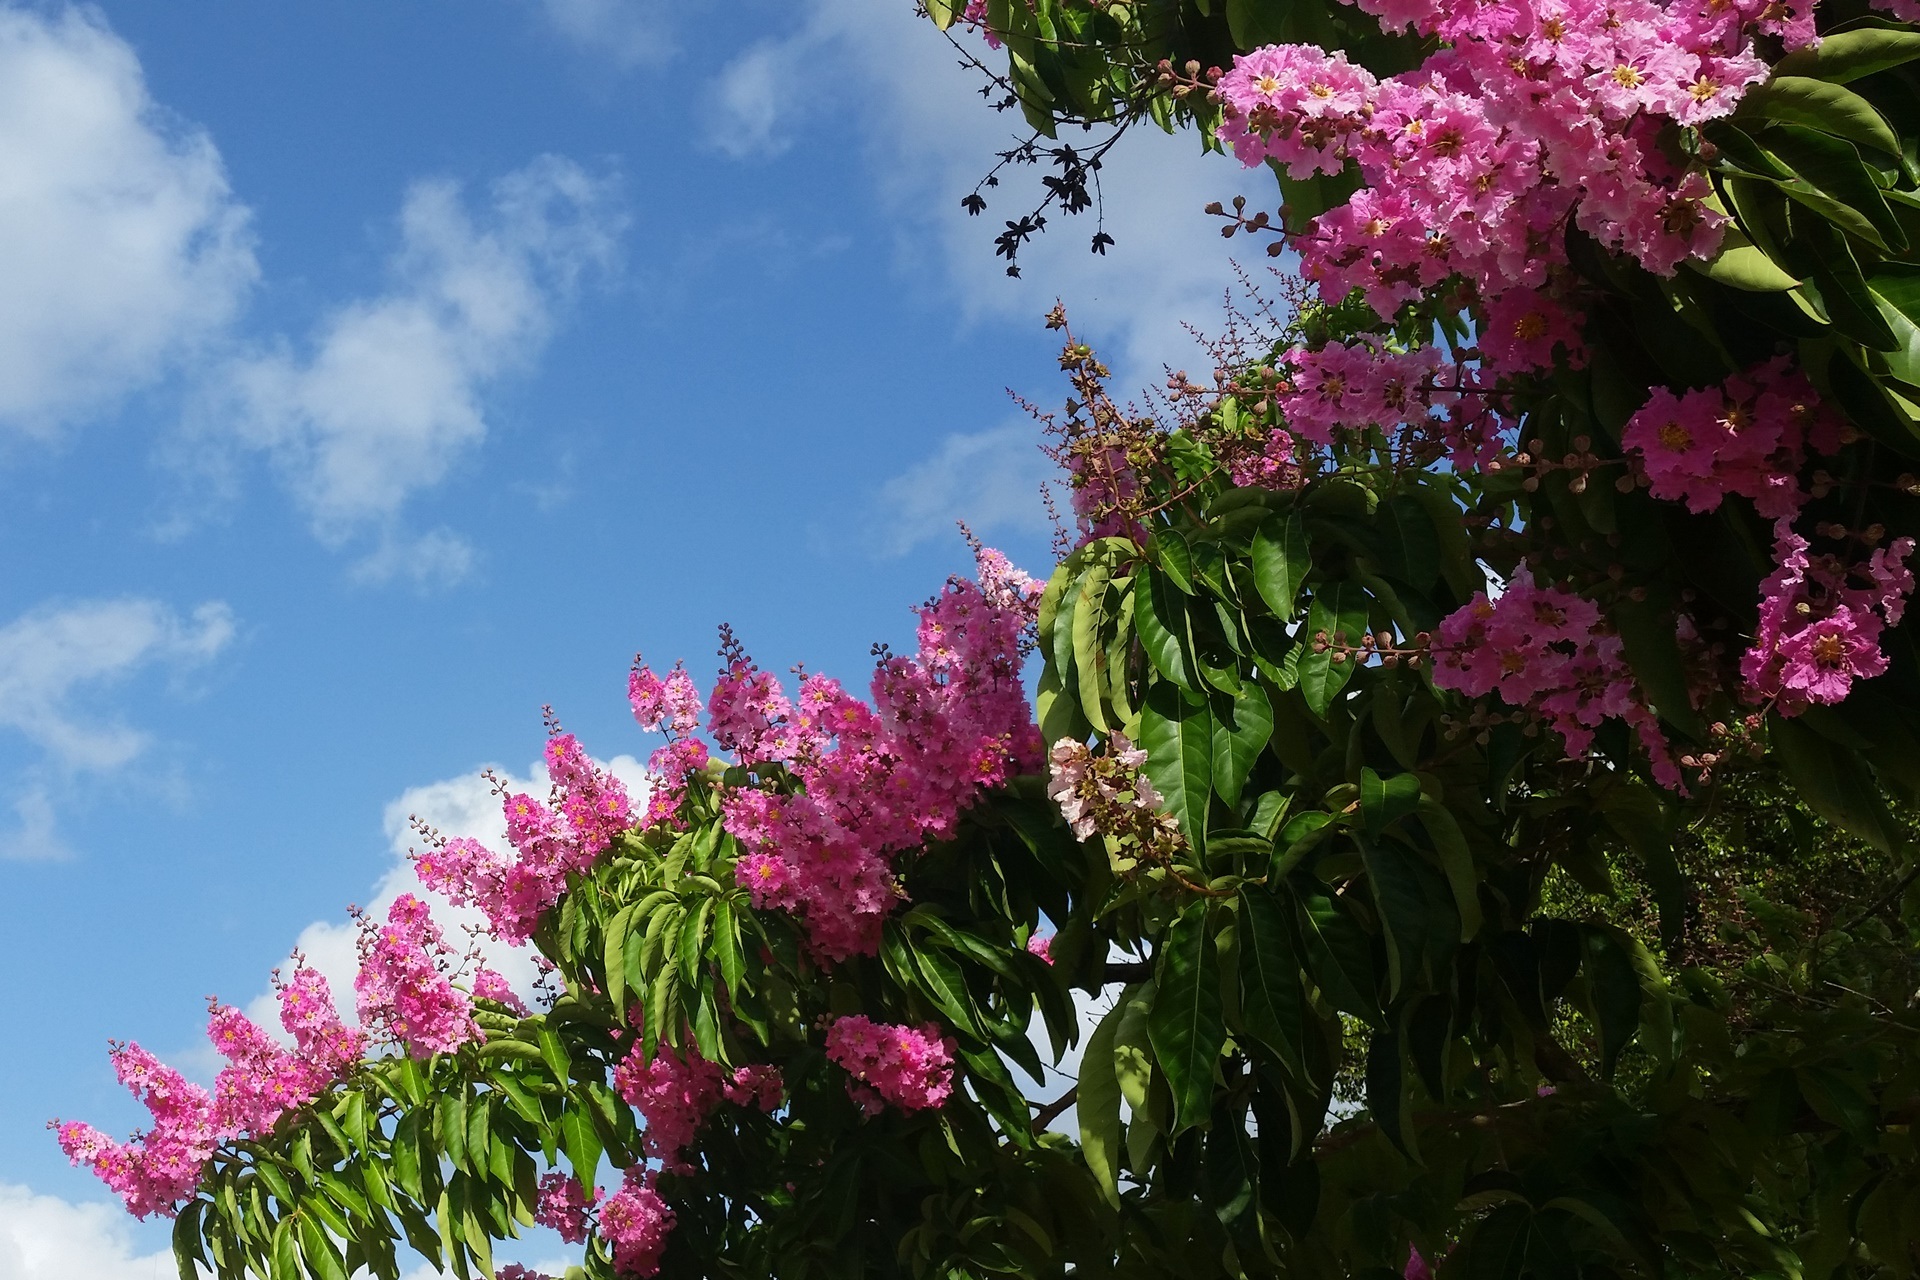
tree, nature, blossom, plant, leaf, flower, botany, garden, flora, shrub, floristry, pink flower, flowering plant, lagerstroemia indica, espumilla, jupiter tree, indian lilac, puerto rico, land plant